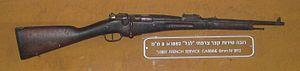
Les mousquetons et les fusils Berthier constituent un ensemble d'armement cohérent fondé sur le mécanisme de chargement Mannlicher sur une base de Lebel modèle 1886 pour l'armée française à partir de 1890 et qui participe à la Grande Guerre, la guerre du Rif, la seconde Guerre mondiale, la guerre d'Indochine et guerre d'Algérie.